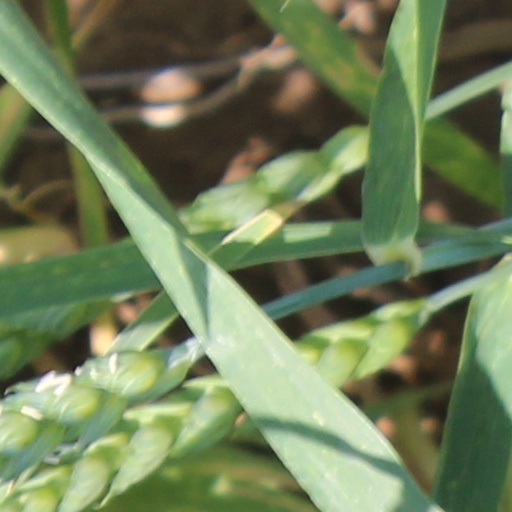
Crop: wheat